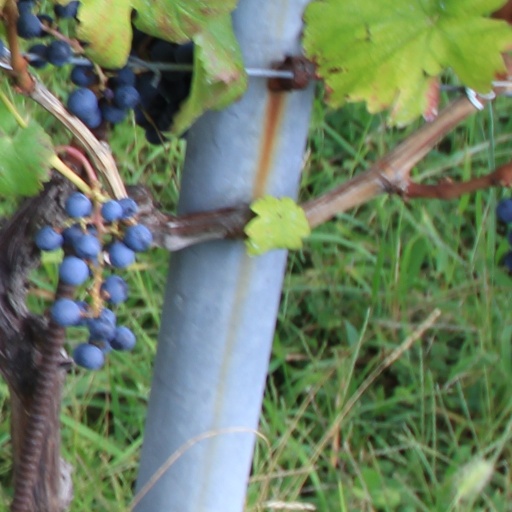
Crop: grape